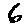
Label: 6